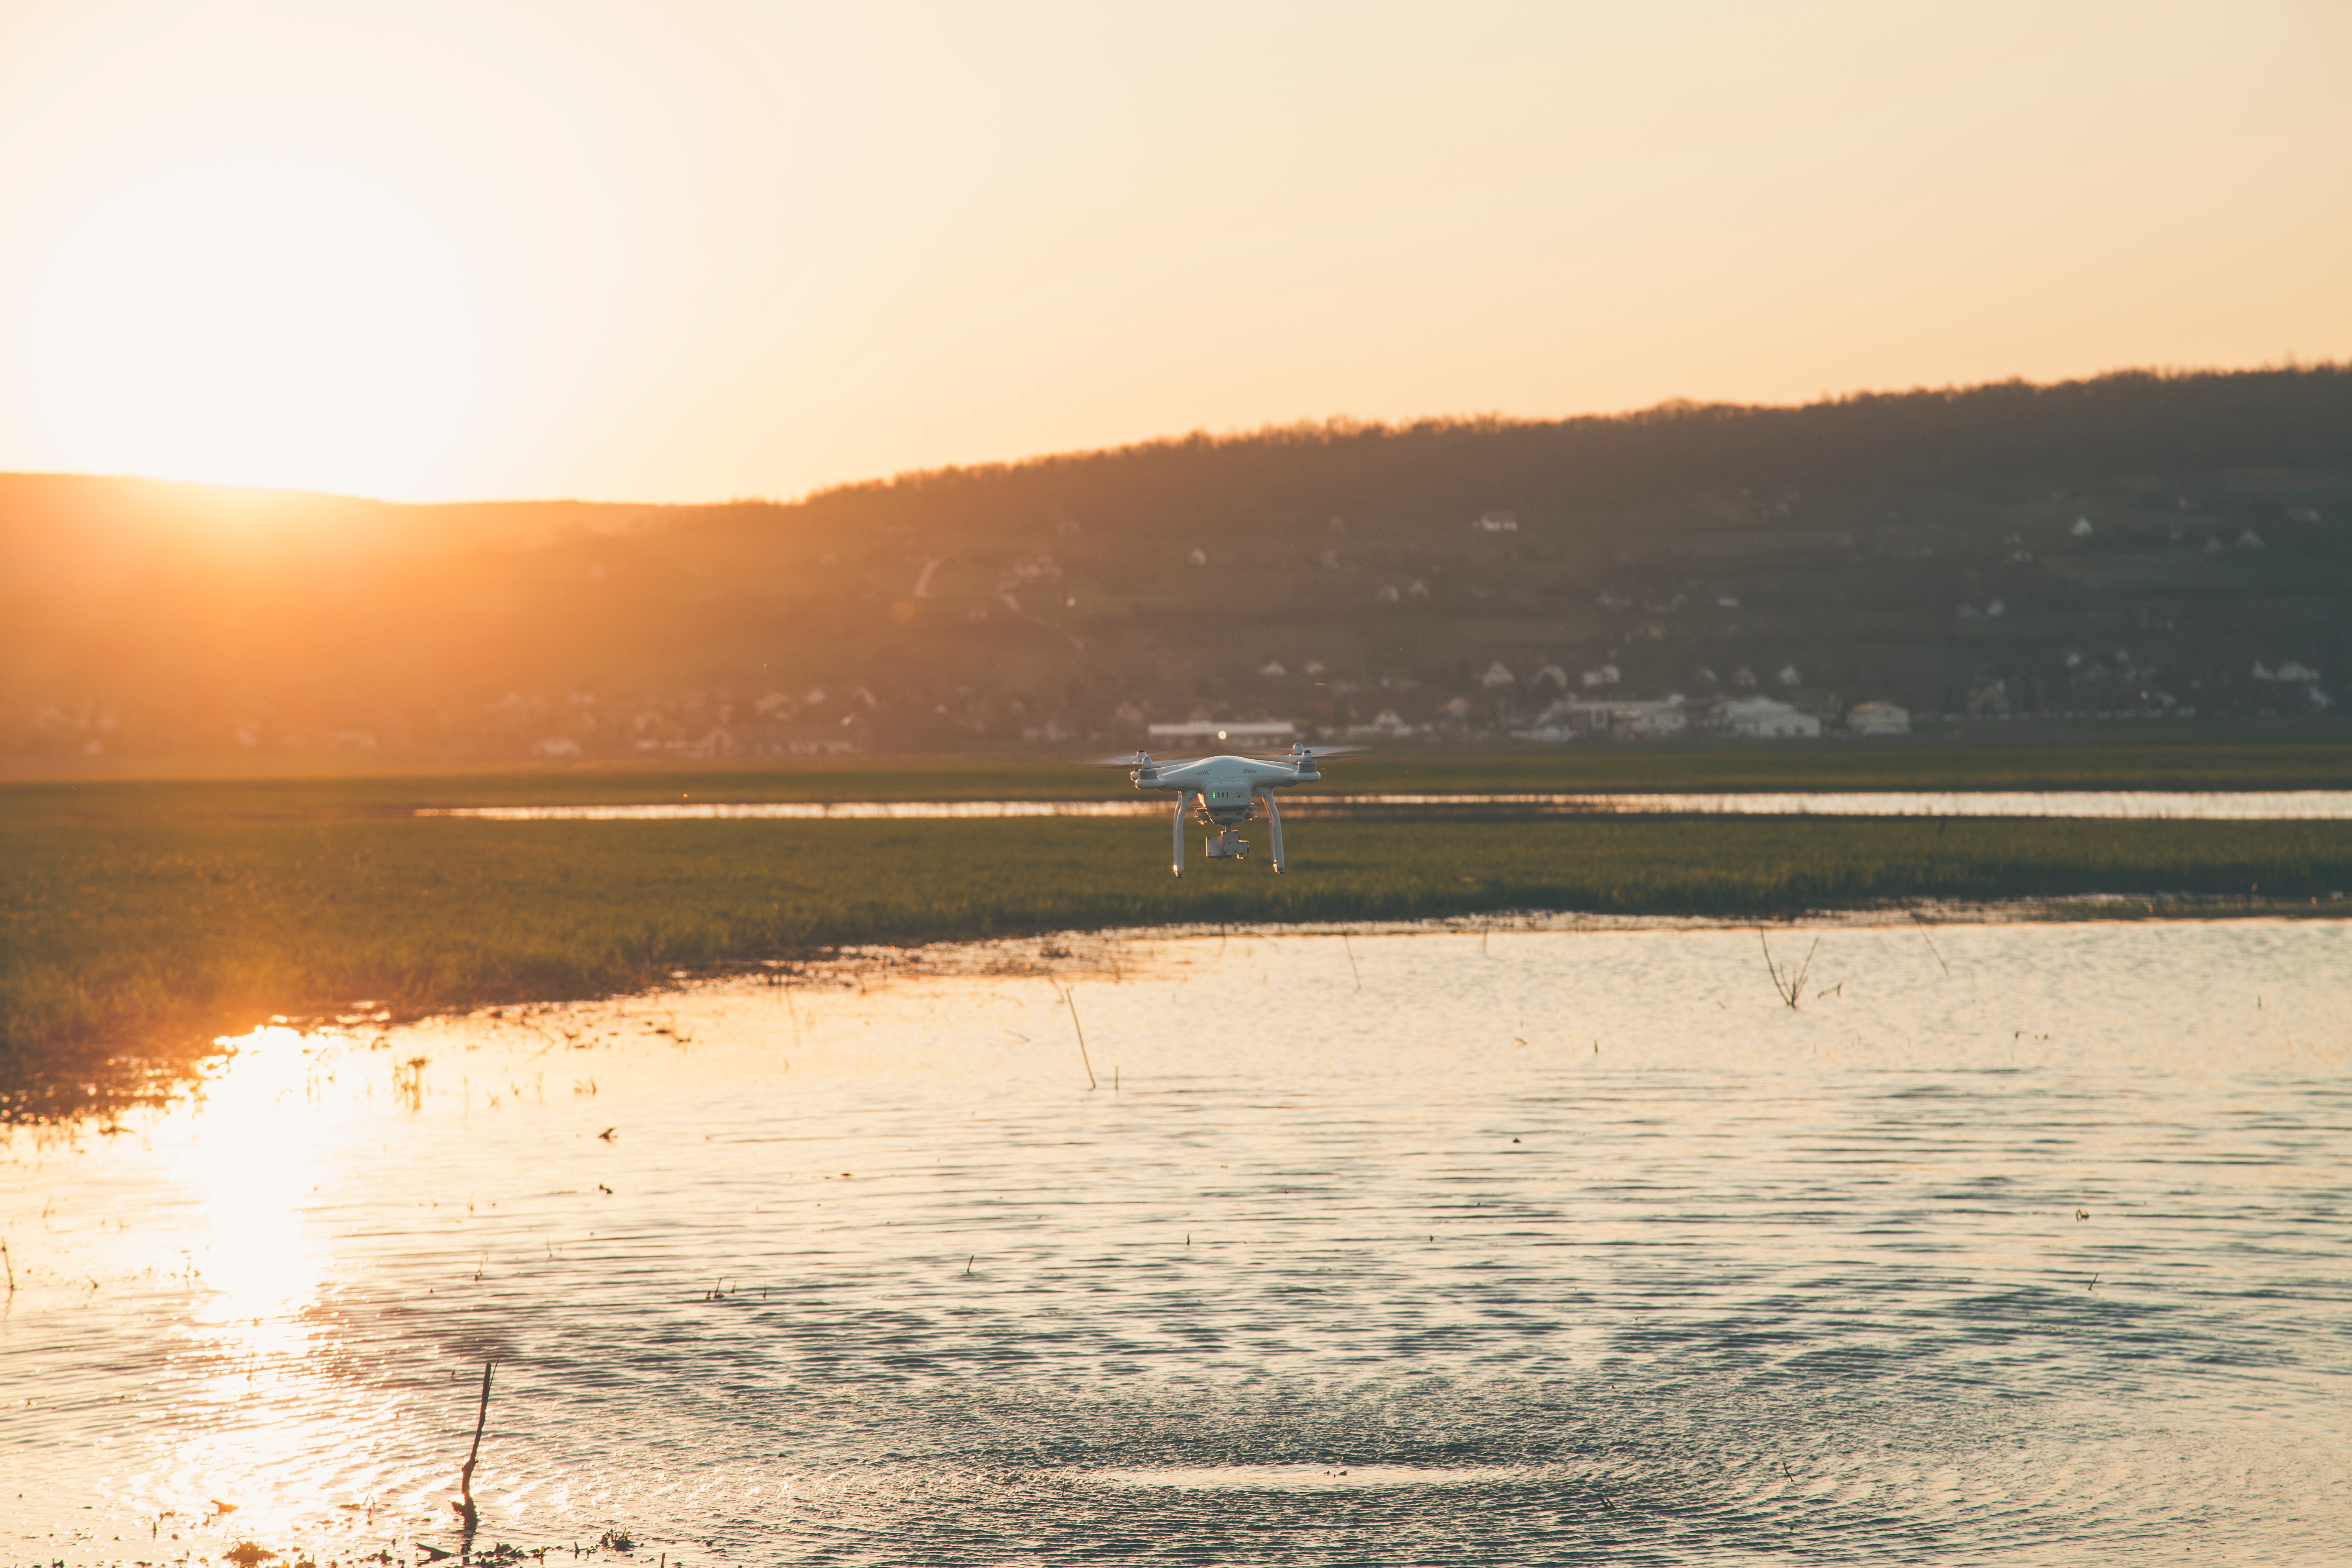
sky, horizon, water, evening, sun, sunset, sea, morning, water resources, sunrise, sunlight, calm, ecoregion, loch, lake, coast, reservoir, ocean, afterglow, river, landscape, wave, dusk, dawn, sound